Mamuang nampla wan

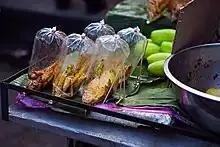
"Mamuang nampla wan" at a street vendor in Bangkok, Thailand

Mamuang nampla wan (means 'mangoes with sweetened fish sauce') is a Thai snack.